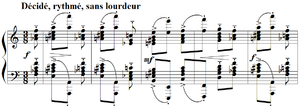
Debussy - Etude ""pour les accords"", mes.1-5"
Les Études constituent le dernier recueil pour piano de Claude Debussy, comprenant douze pièces composées entre le 5 août et le 29 septembre 1915. Réparties en deux « livres » et dédiées à la mémoire de Frédéric Chopin, elles ont fait l'objet de créations partielles par les pianistes George Copeland, le 21 novembre 1916 à New York, Walter Rummel, le 14 décembre 1916 dans le cadre des concerts au profit de « l'aide affectueuse aux musiciens », à Paris, et Marguerite Long, le 10 novembre 1917 à la Société nationale de musique.